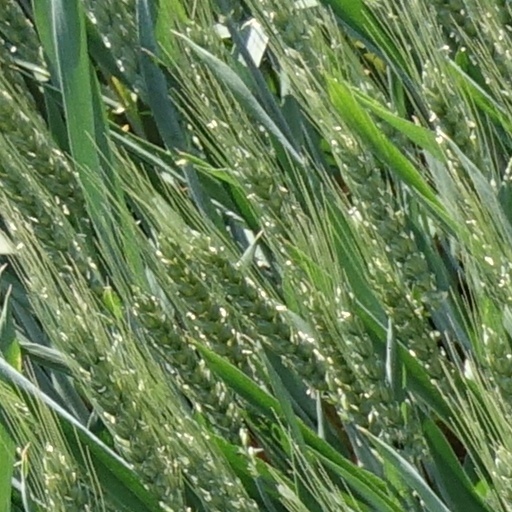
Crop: wheat